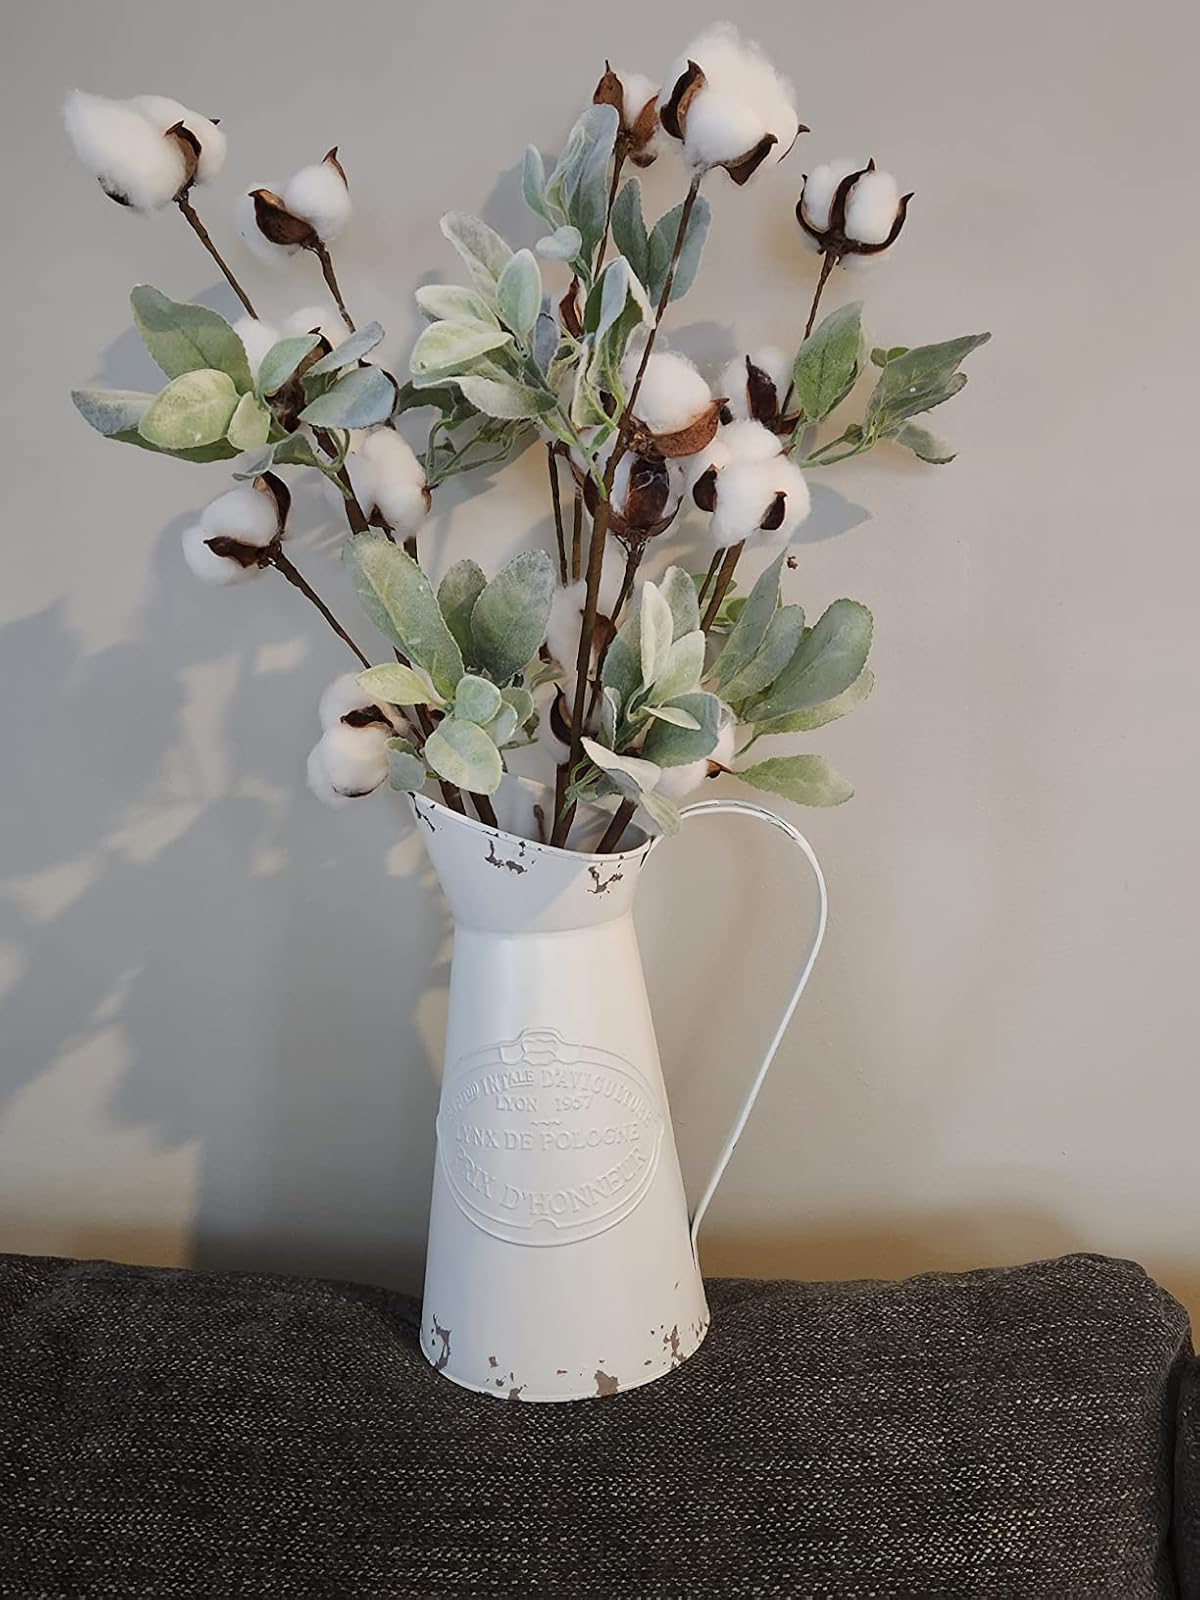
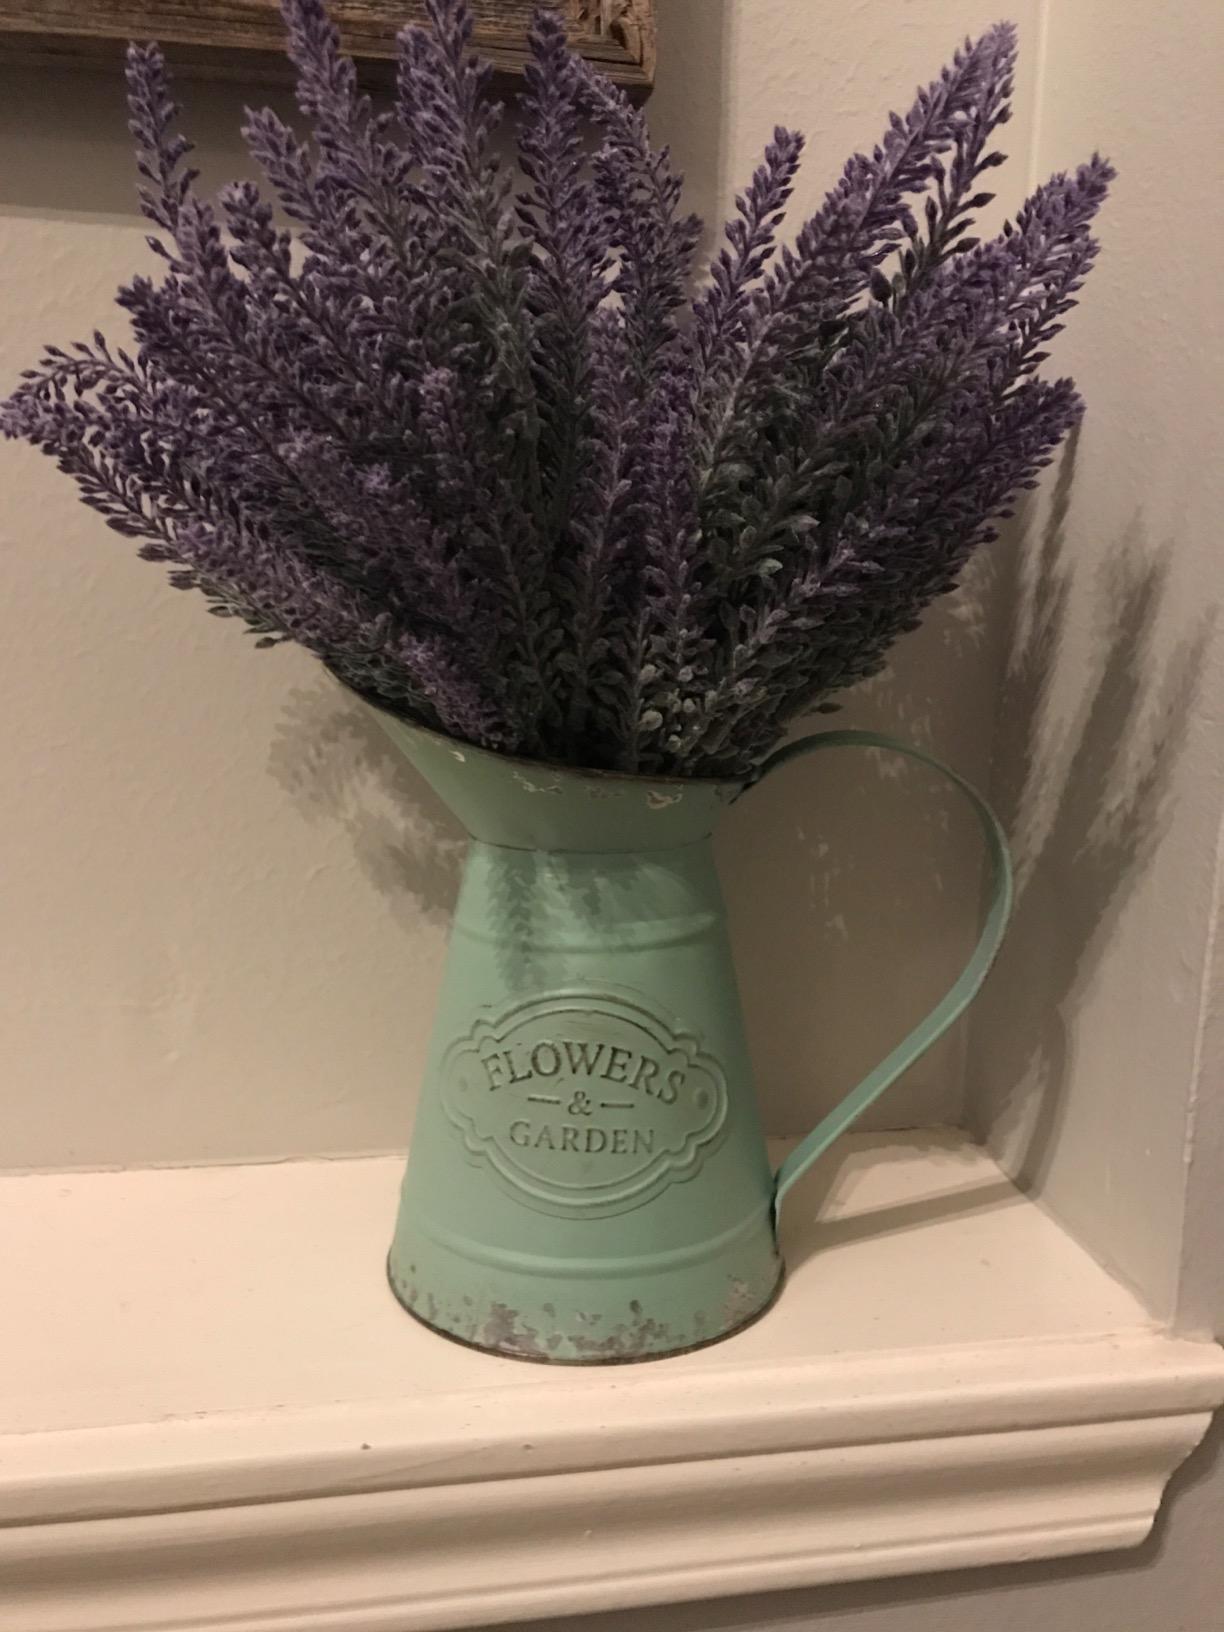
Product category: vase
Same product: no